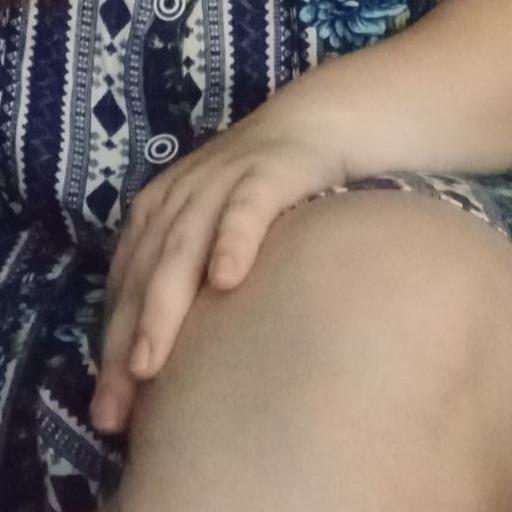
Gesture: no_gesture